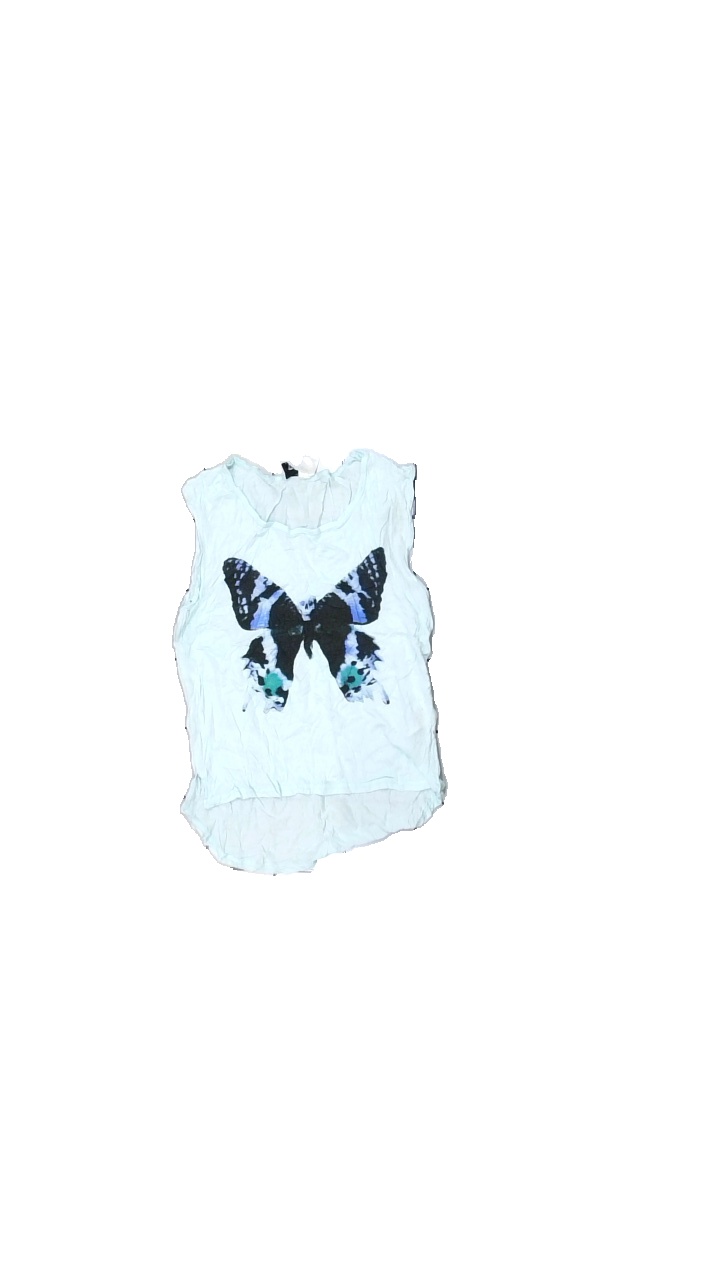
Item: Tank Top (Ladies)
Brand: H&m
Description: linne med tryck
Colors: Turquoise, Black, Green, Red, Blue
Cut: C-collar
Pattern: Animal print
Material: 100% viskos
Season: All
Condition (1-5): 2
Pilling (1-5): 4
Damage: hål
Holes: Minor
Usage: Export
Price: <50